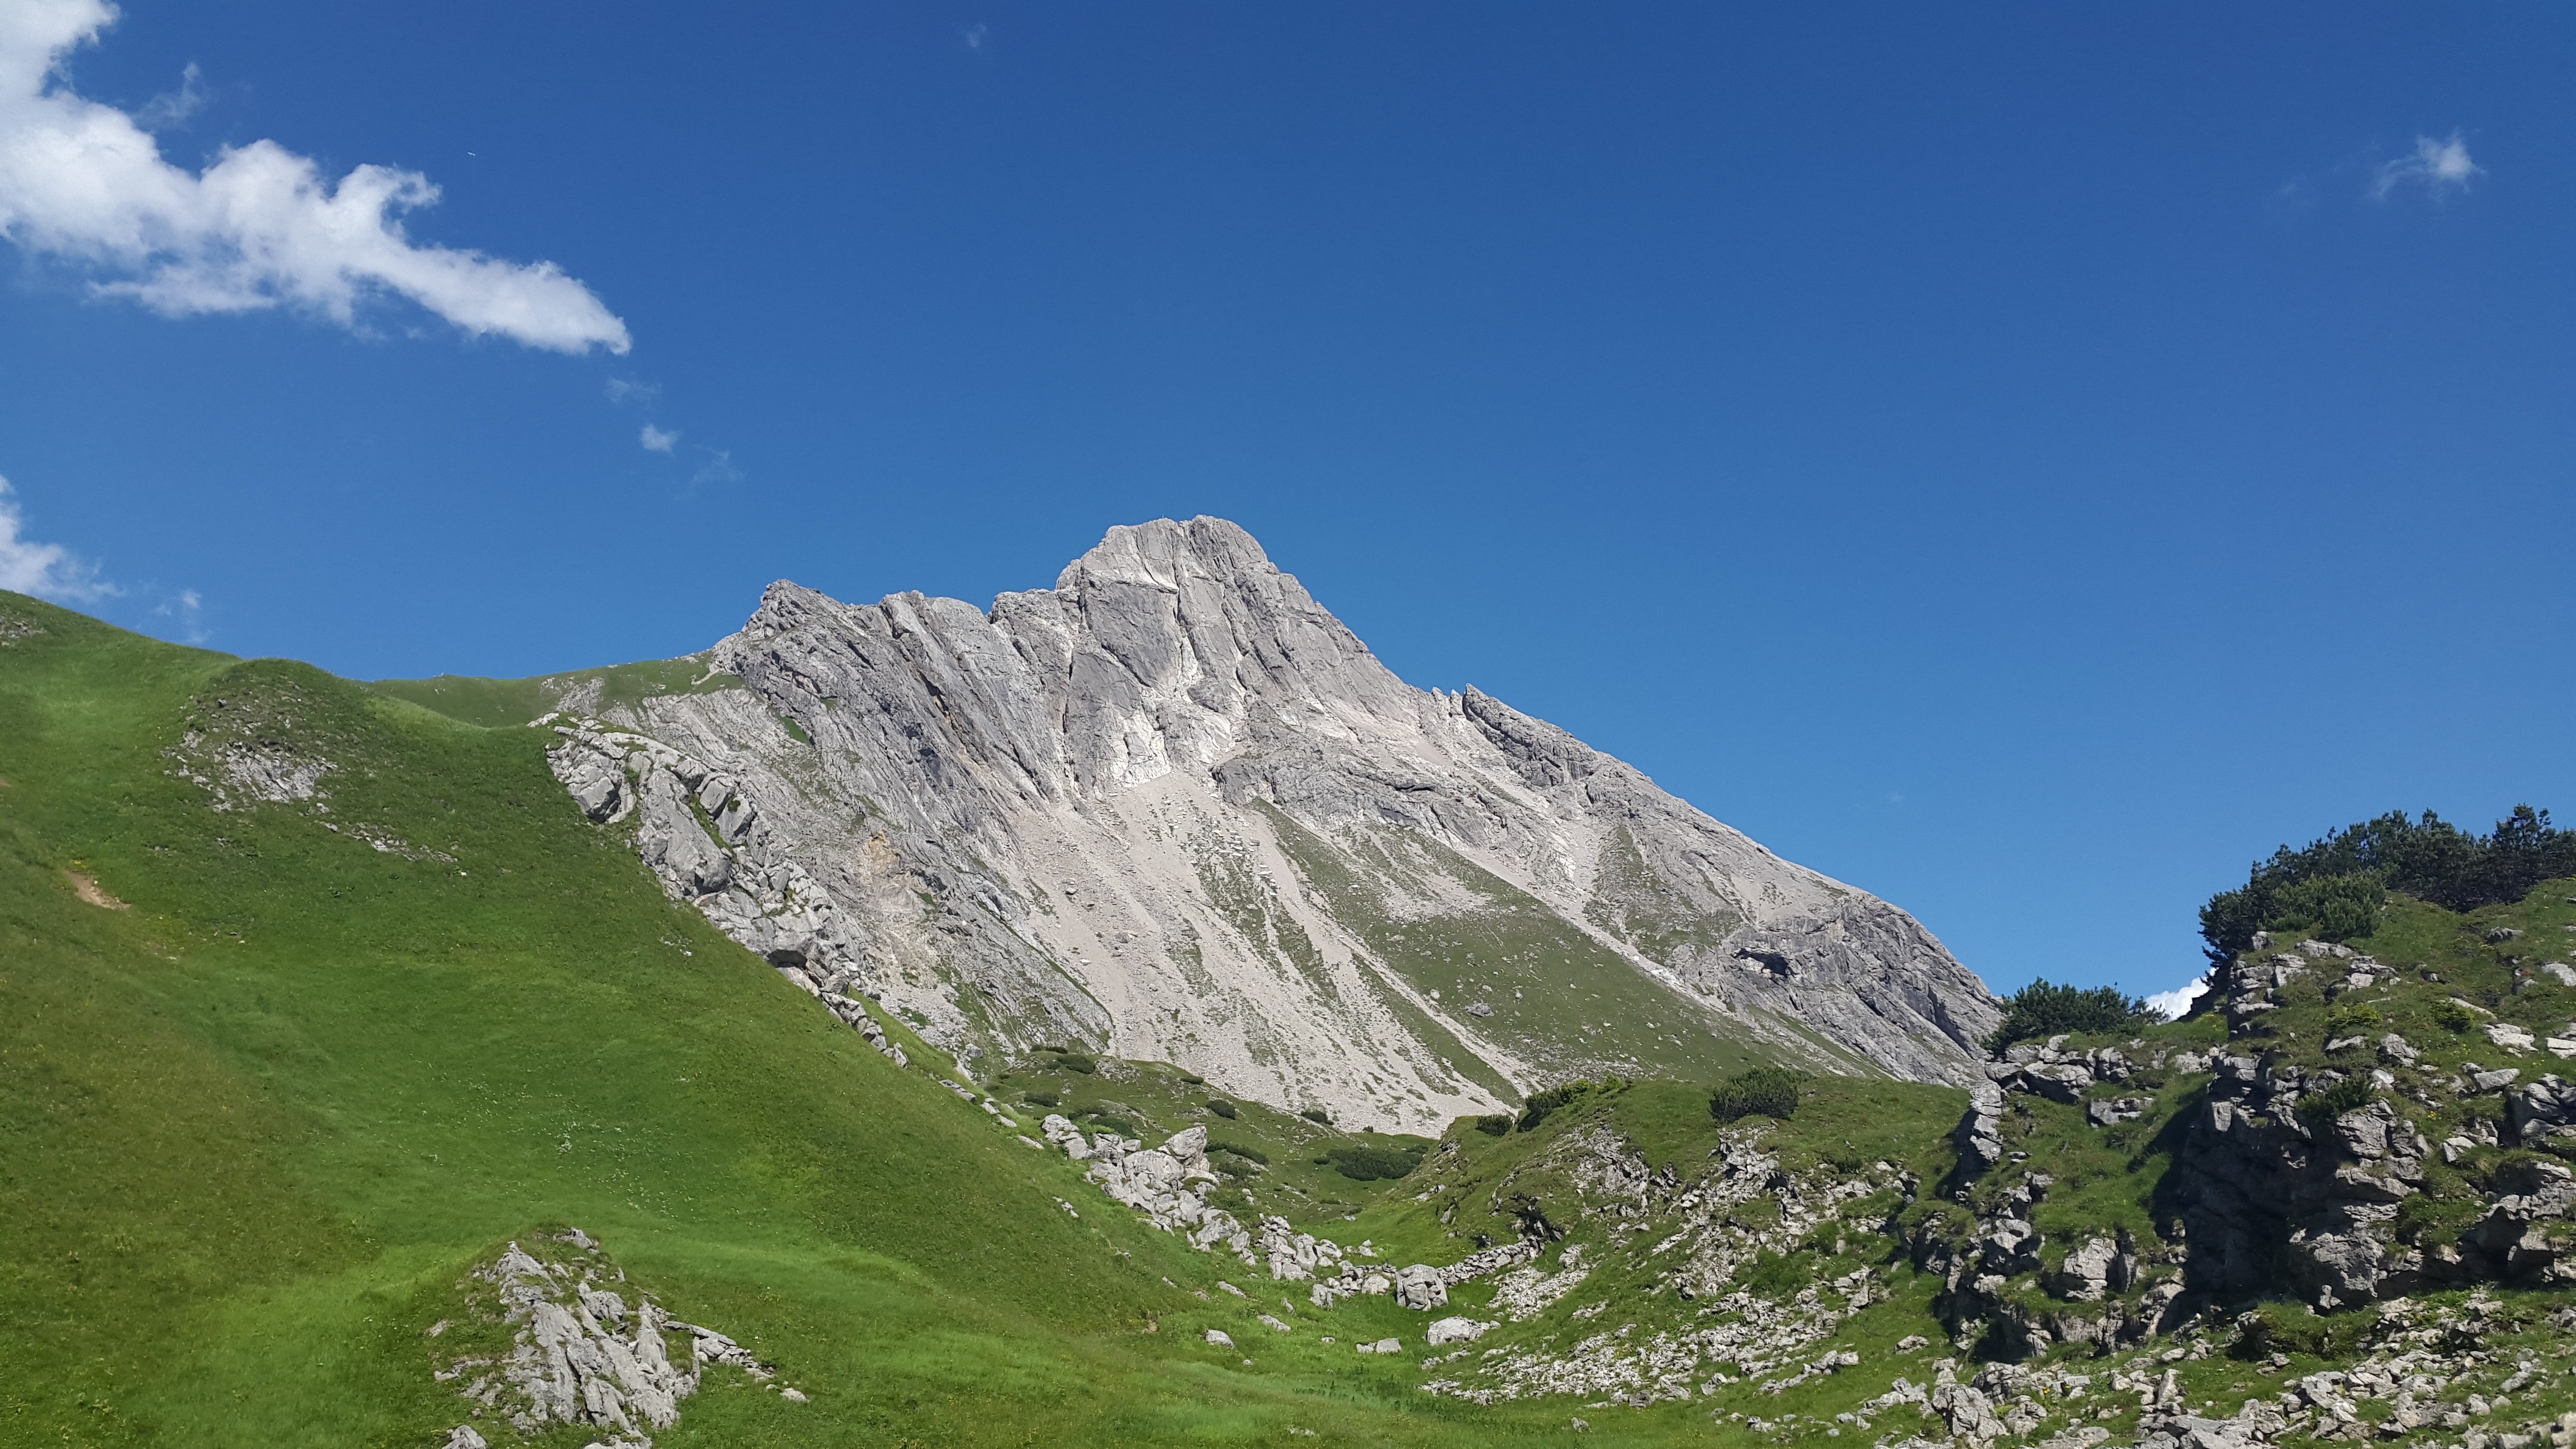
wilderness, walking, mountain, hiking, meadow, adventure, valley, mountain range, alpine, terrain, ridge, summit, massif, alps, plateau, fell, cirque, landform, allg u, mountain pass, bergtour, beaver head, lech valley, geographical feature, mountainous landforms